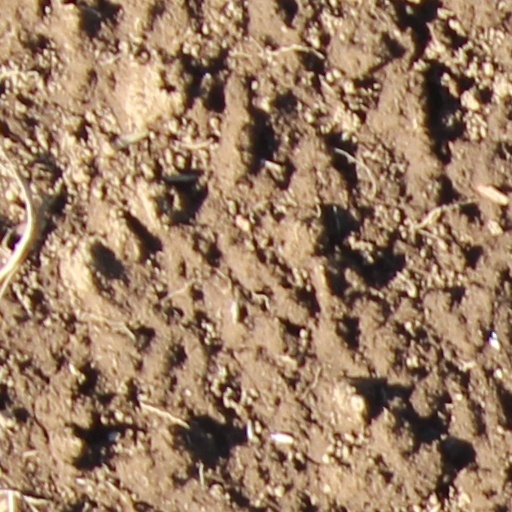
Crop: wheat